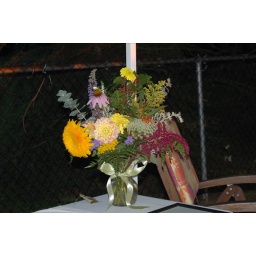
These flowers are part of a gorgeous bouquet sent by Ronna's brother Steve Davis